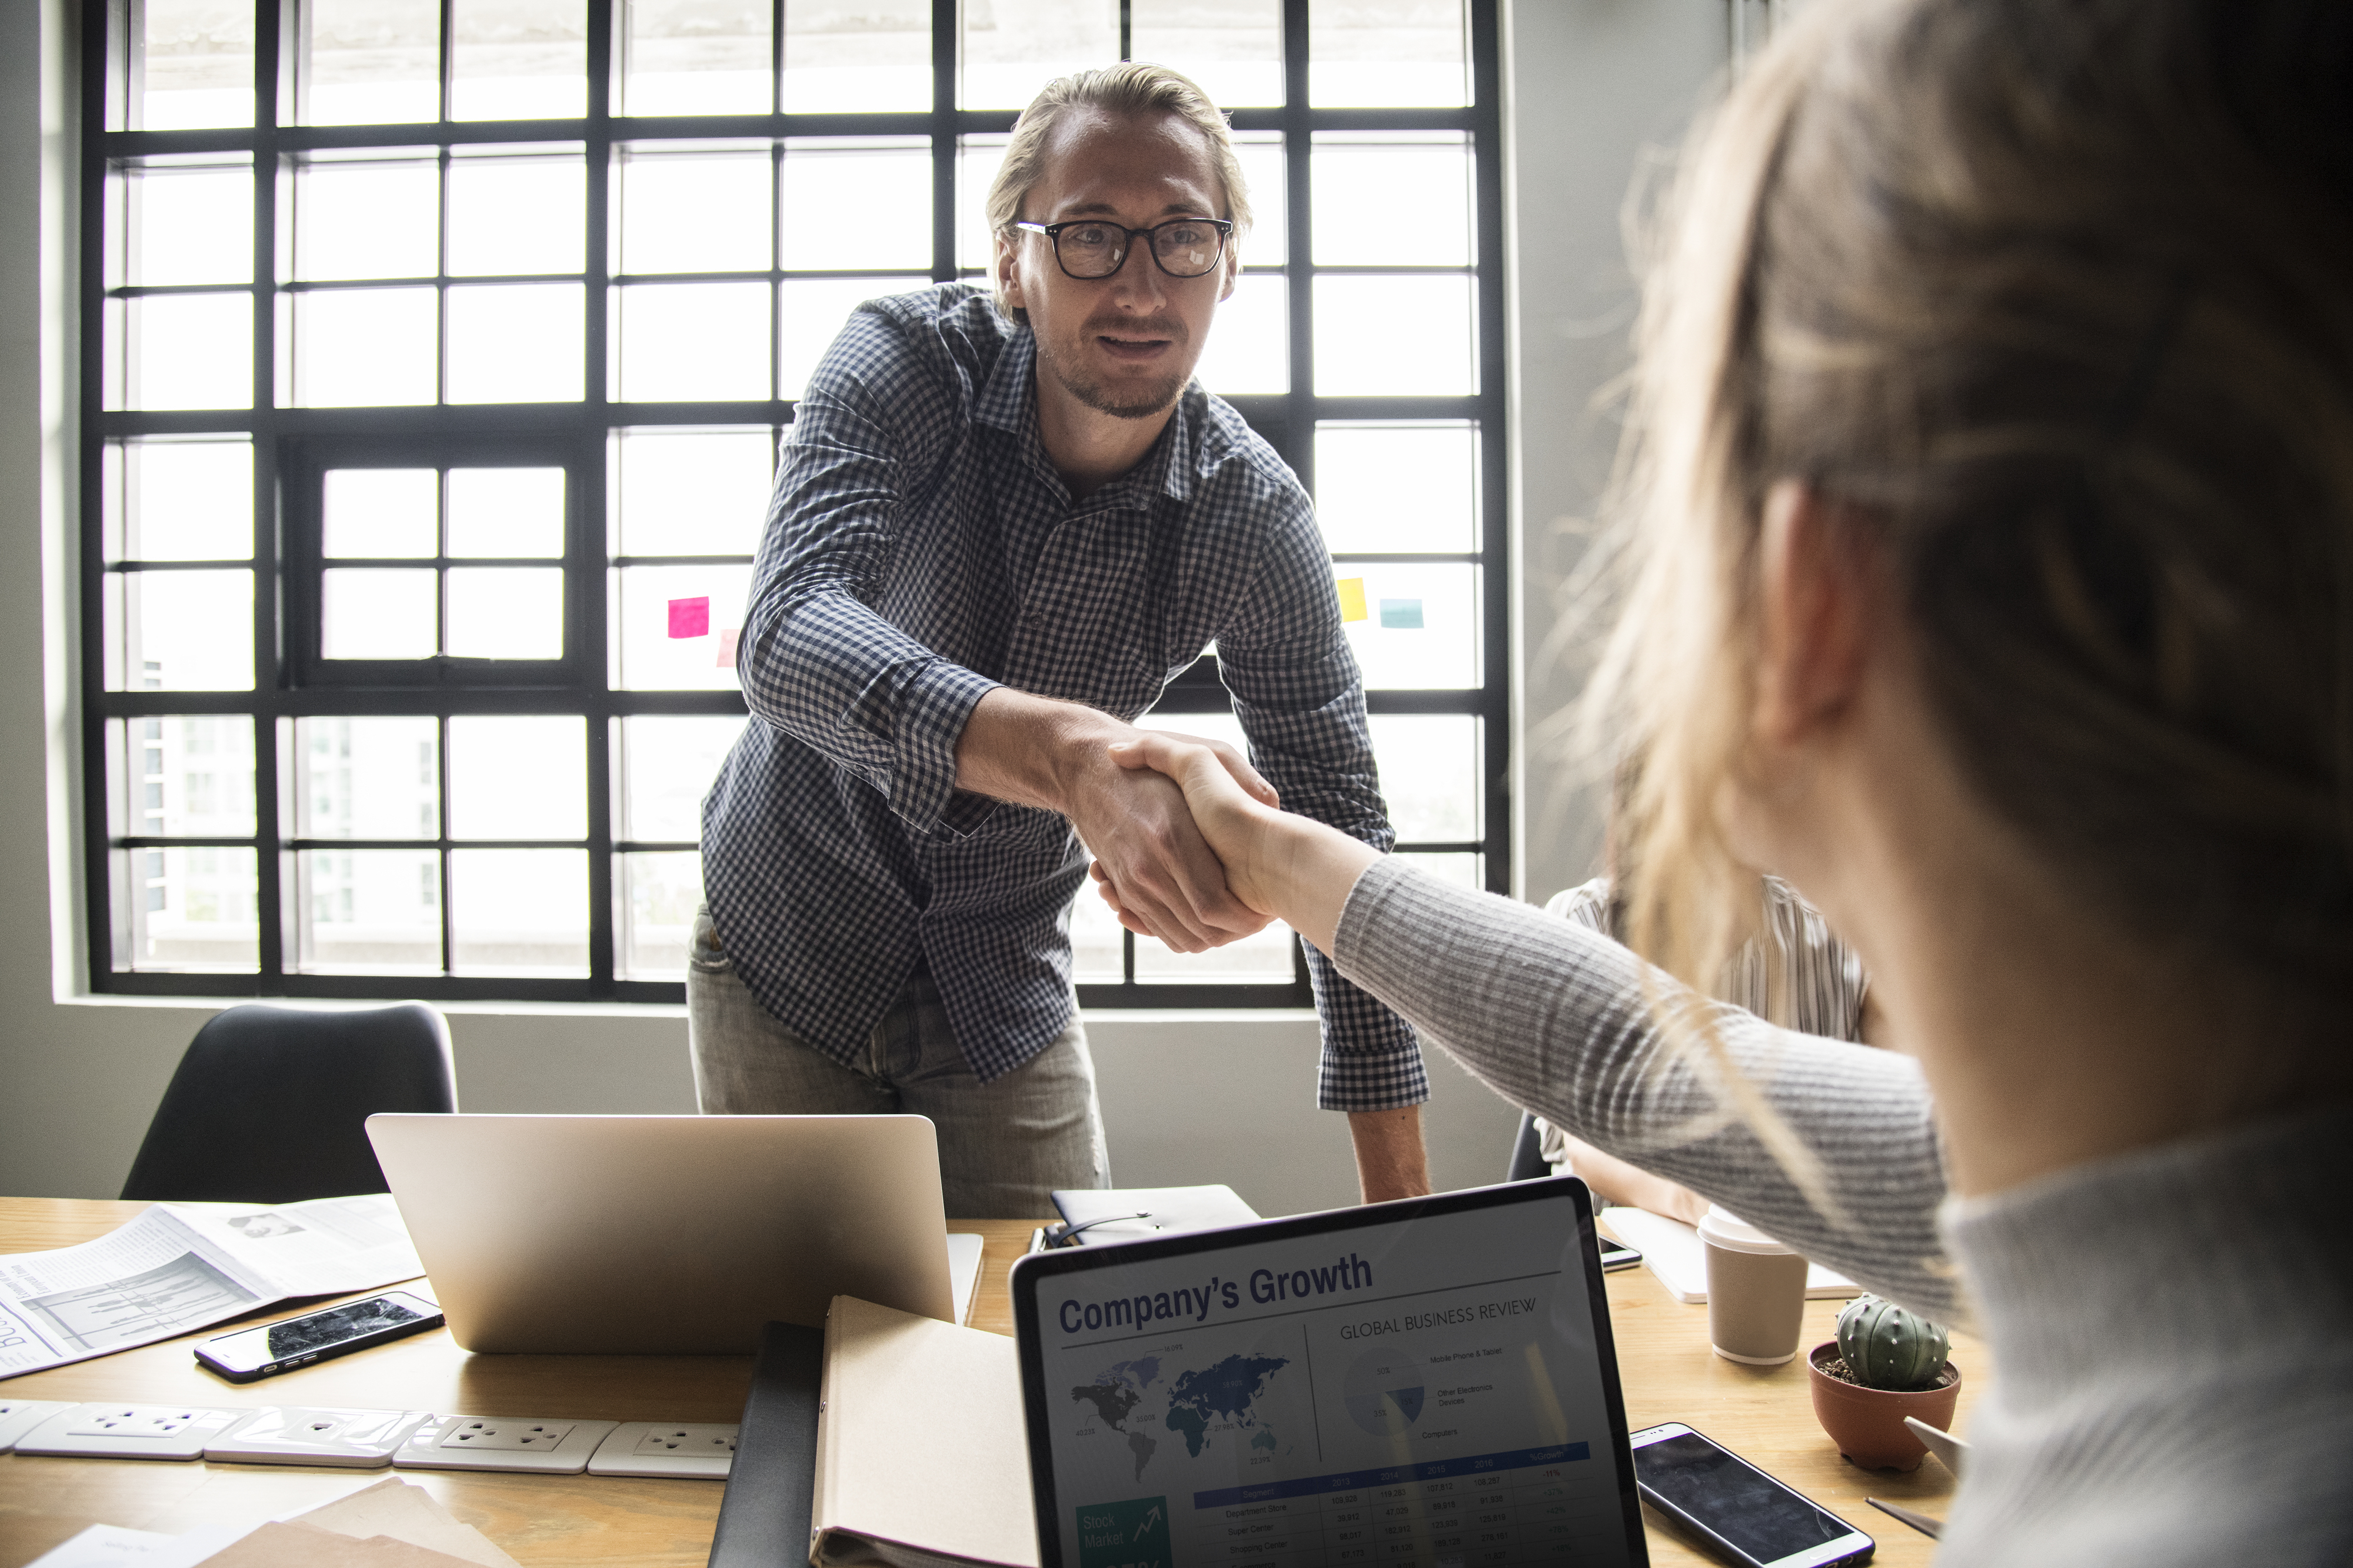
achievement, agreement, arms, business agreement, business deal, caucasian, collaboration, colleague, communication, computer, connection, cooperation, deal, european, expression, farewell, friends, grasp, greeting, group, hands, handshake, helping hands, laptop, man, meeting, network, notebook, partnership, people, power, promise, shaking hands, startup, success, support, team, team building, teamwork, togetherness, trust, unity, westerner, wireless, woman, work, working, workplace, workspace, electronic device, technology, design, human behavior, conversation, business